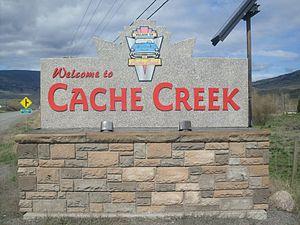
Cache Creek est un village de la Colombie-Britannique situé dans le district régional de Thompson-Nicola.